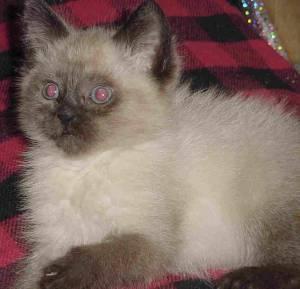
Siamese